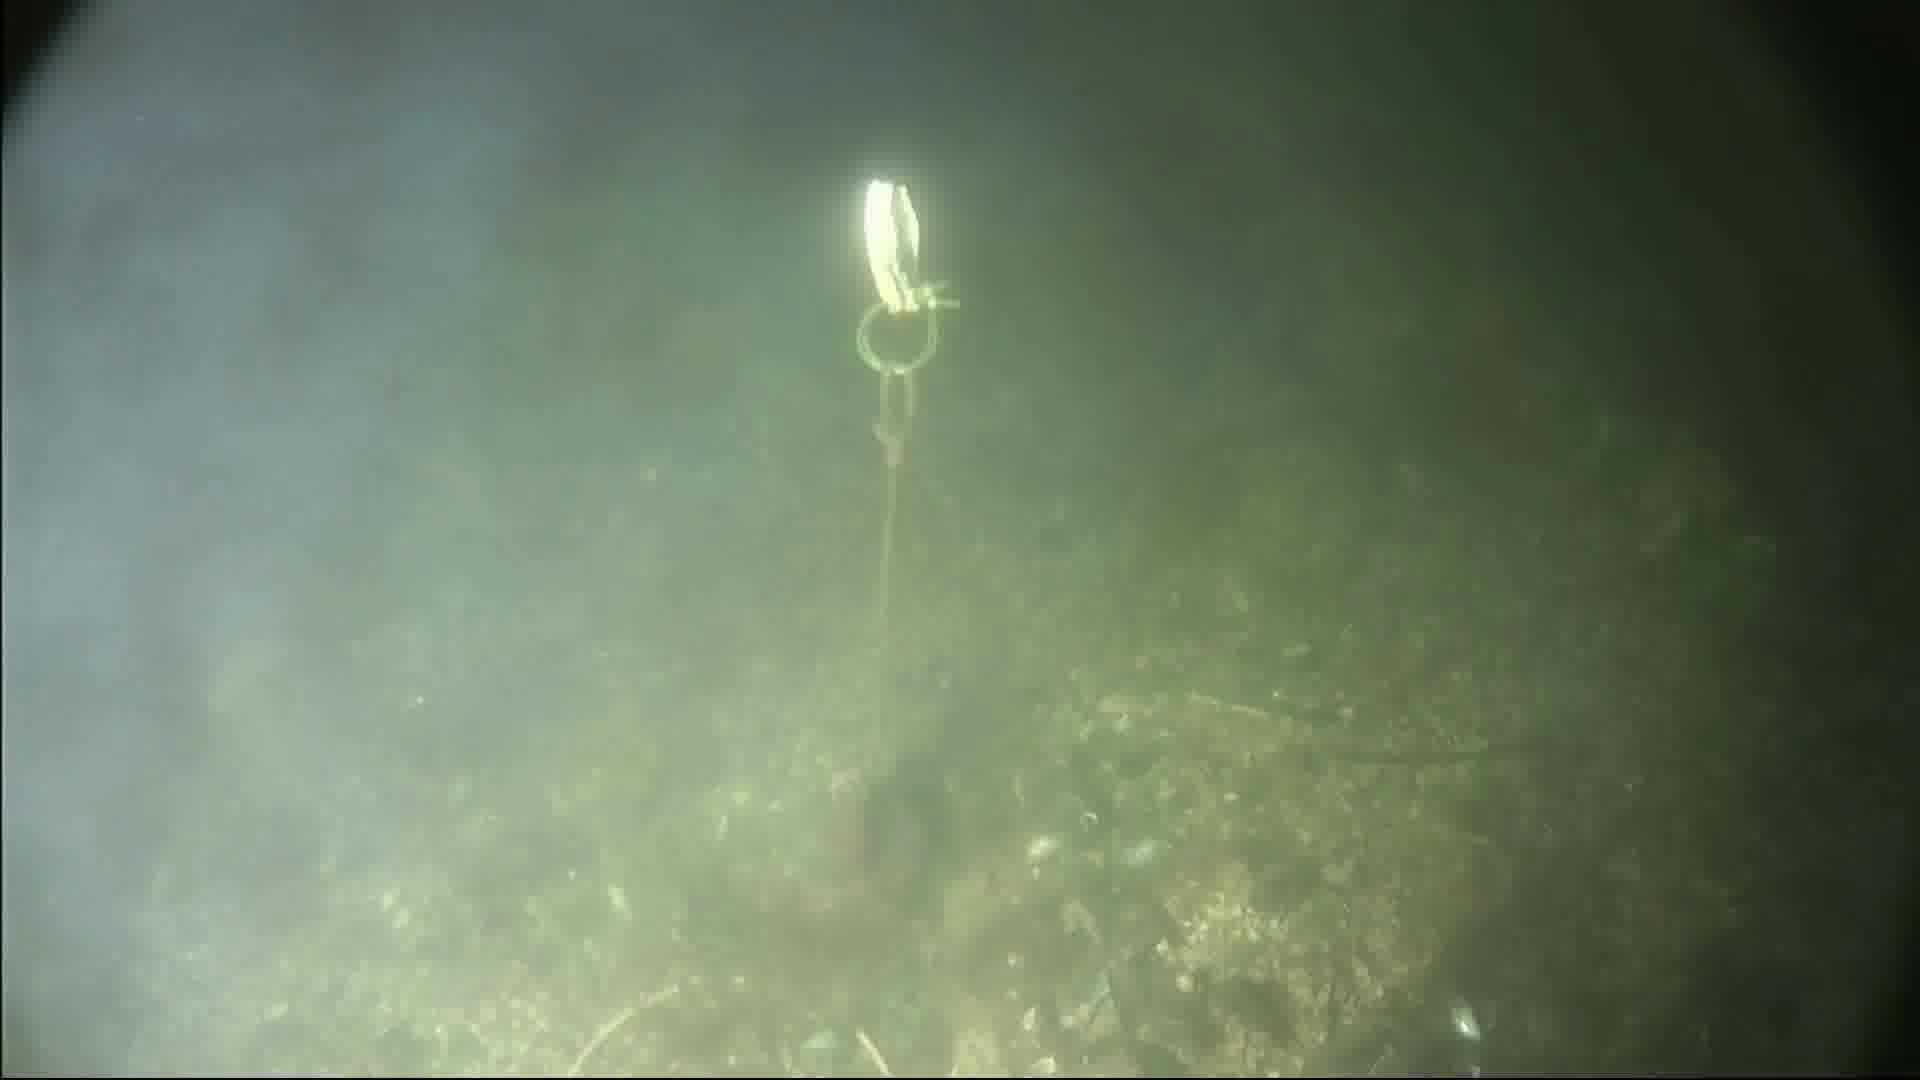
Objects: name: crab